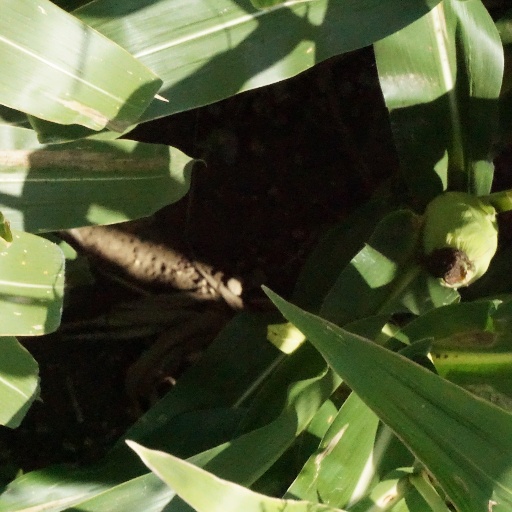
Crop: maize; corn